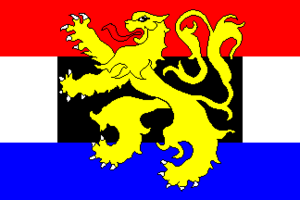
UCI World Tour / Status for løb på UCI World Tour (og Verdenskalenderen)
Benelux
UCI World Tour er den bedste internationale serie af landevejscykelløb. I 2020 består serien af 36 cykelløb i Europa, Nordamerika, Australien og Kina. Ved hvert løb er der et pointsystem, så der hvert år kåres en samlet vinder blandt ryttere, hold og lande. I årene 2009 og 2010 hed pointsystemet UCI World Ranking, indtil UCI i 2011 nedlagde UCI ProTour og skabte World Tour.